Taichiud

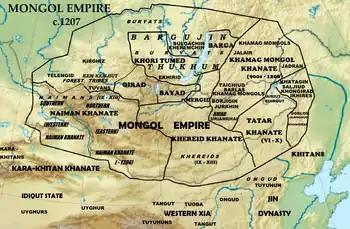
Mongol Empire c.1207, Tayichiud and their neighbors

They lived in the southern part of current Zabaykalsky Krai and the Mongolian Dornod Province. Though the Khiyad Borjigids and the Tayichiuds were closely related and shared a common ancestor in Bodonchar Munkhag, at times they were arch-rivals for the rule of the Khamag Mongol. Though Khabul Khan of the Borjigin had 7 sons, he had designated Ambaghai, a son of Sengum Bilge of the Tayichiud, as his successor. Thus Ambaghai Khan became the second khan of the Khamag Mongol. The rule of the Mongols had alternated between the Borjigid and the Tayichiud tribes, finally coming into the hands of Genghis Khan of Borjigid.